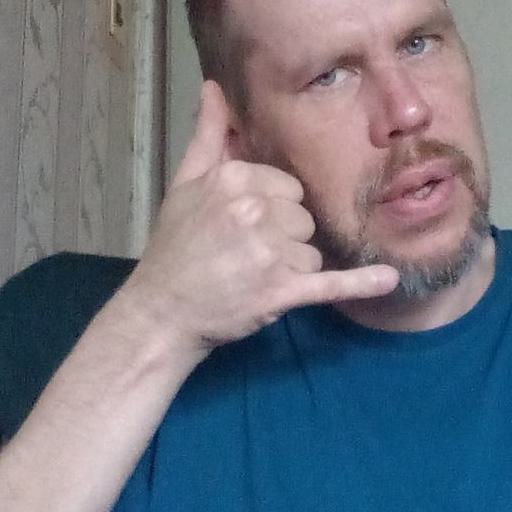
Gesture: call